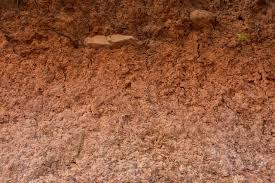
Soil type: Red soil